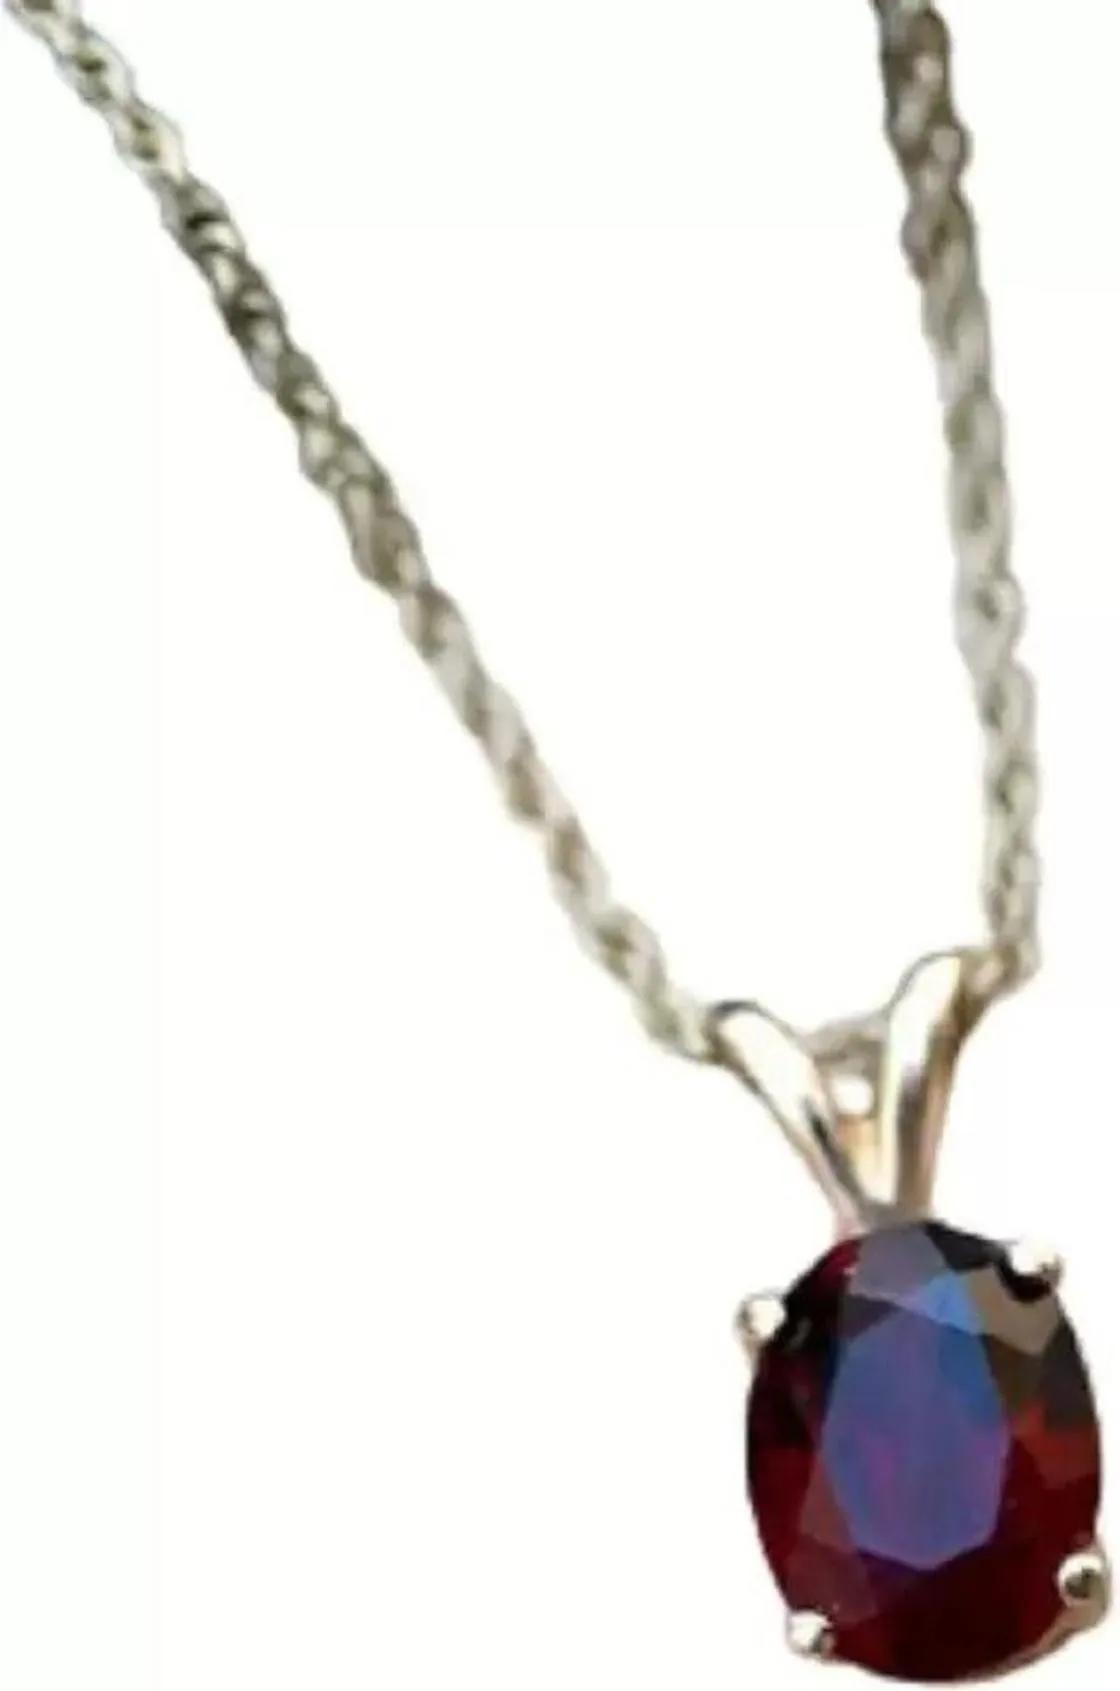
Chopra Gems Brass Certified and Natural Garnet Stone Pendant Red (Men and Women) (Pendant_BCX116)
Type: Necklaces & Pendants
Brand: Chopra Gems & Jewellery
Price: Rs. 795
 This is natural hessonite (gomed) gemstone. The stone is fully untreated. Gomed has great power to decrease the ill effects of planets and also help in treating several diseases. But the main thing is that should be kept in mind is one who should wear a correct stone that matches their zodiac signs for enjoying total benefits of these gemstones, these stones need to be carefully selected, so that one can get benefits from it. For achieving success, it is better to wear both hot and cold gemstones. The reason behind this combination is that it helps in maintain stability and eradicates health issues. It is a 100 genuine real hessonite.
Features: Type pendant,Color red,Material brass
Included: Garnet Stone Pendant